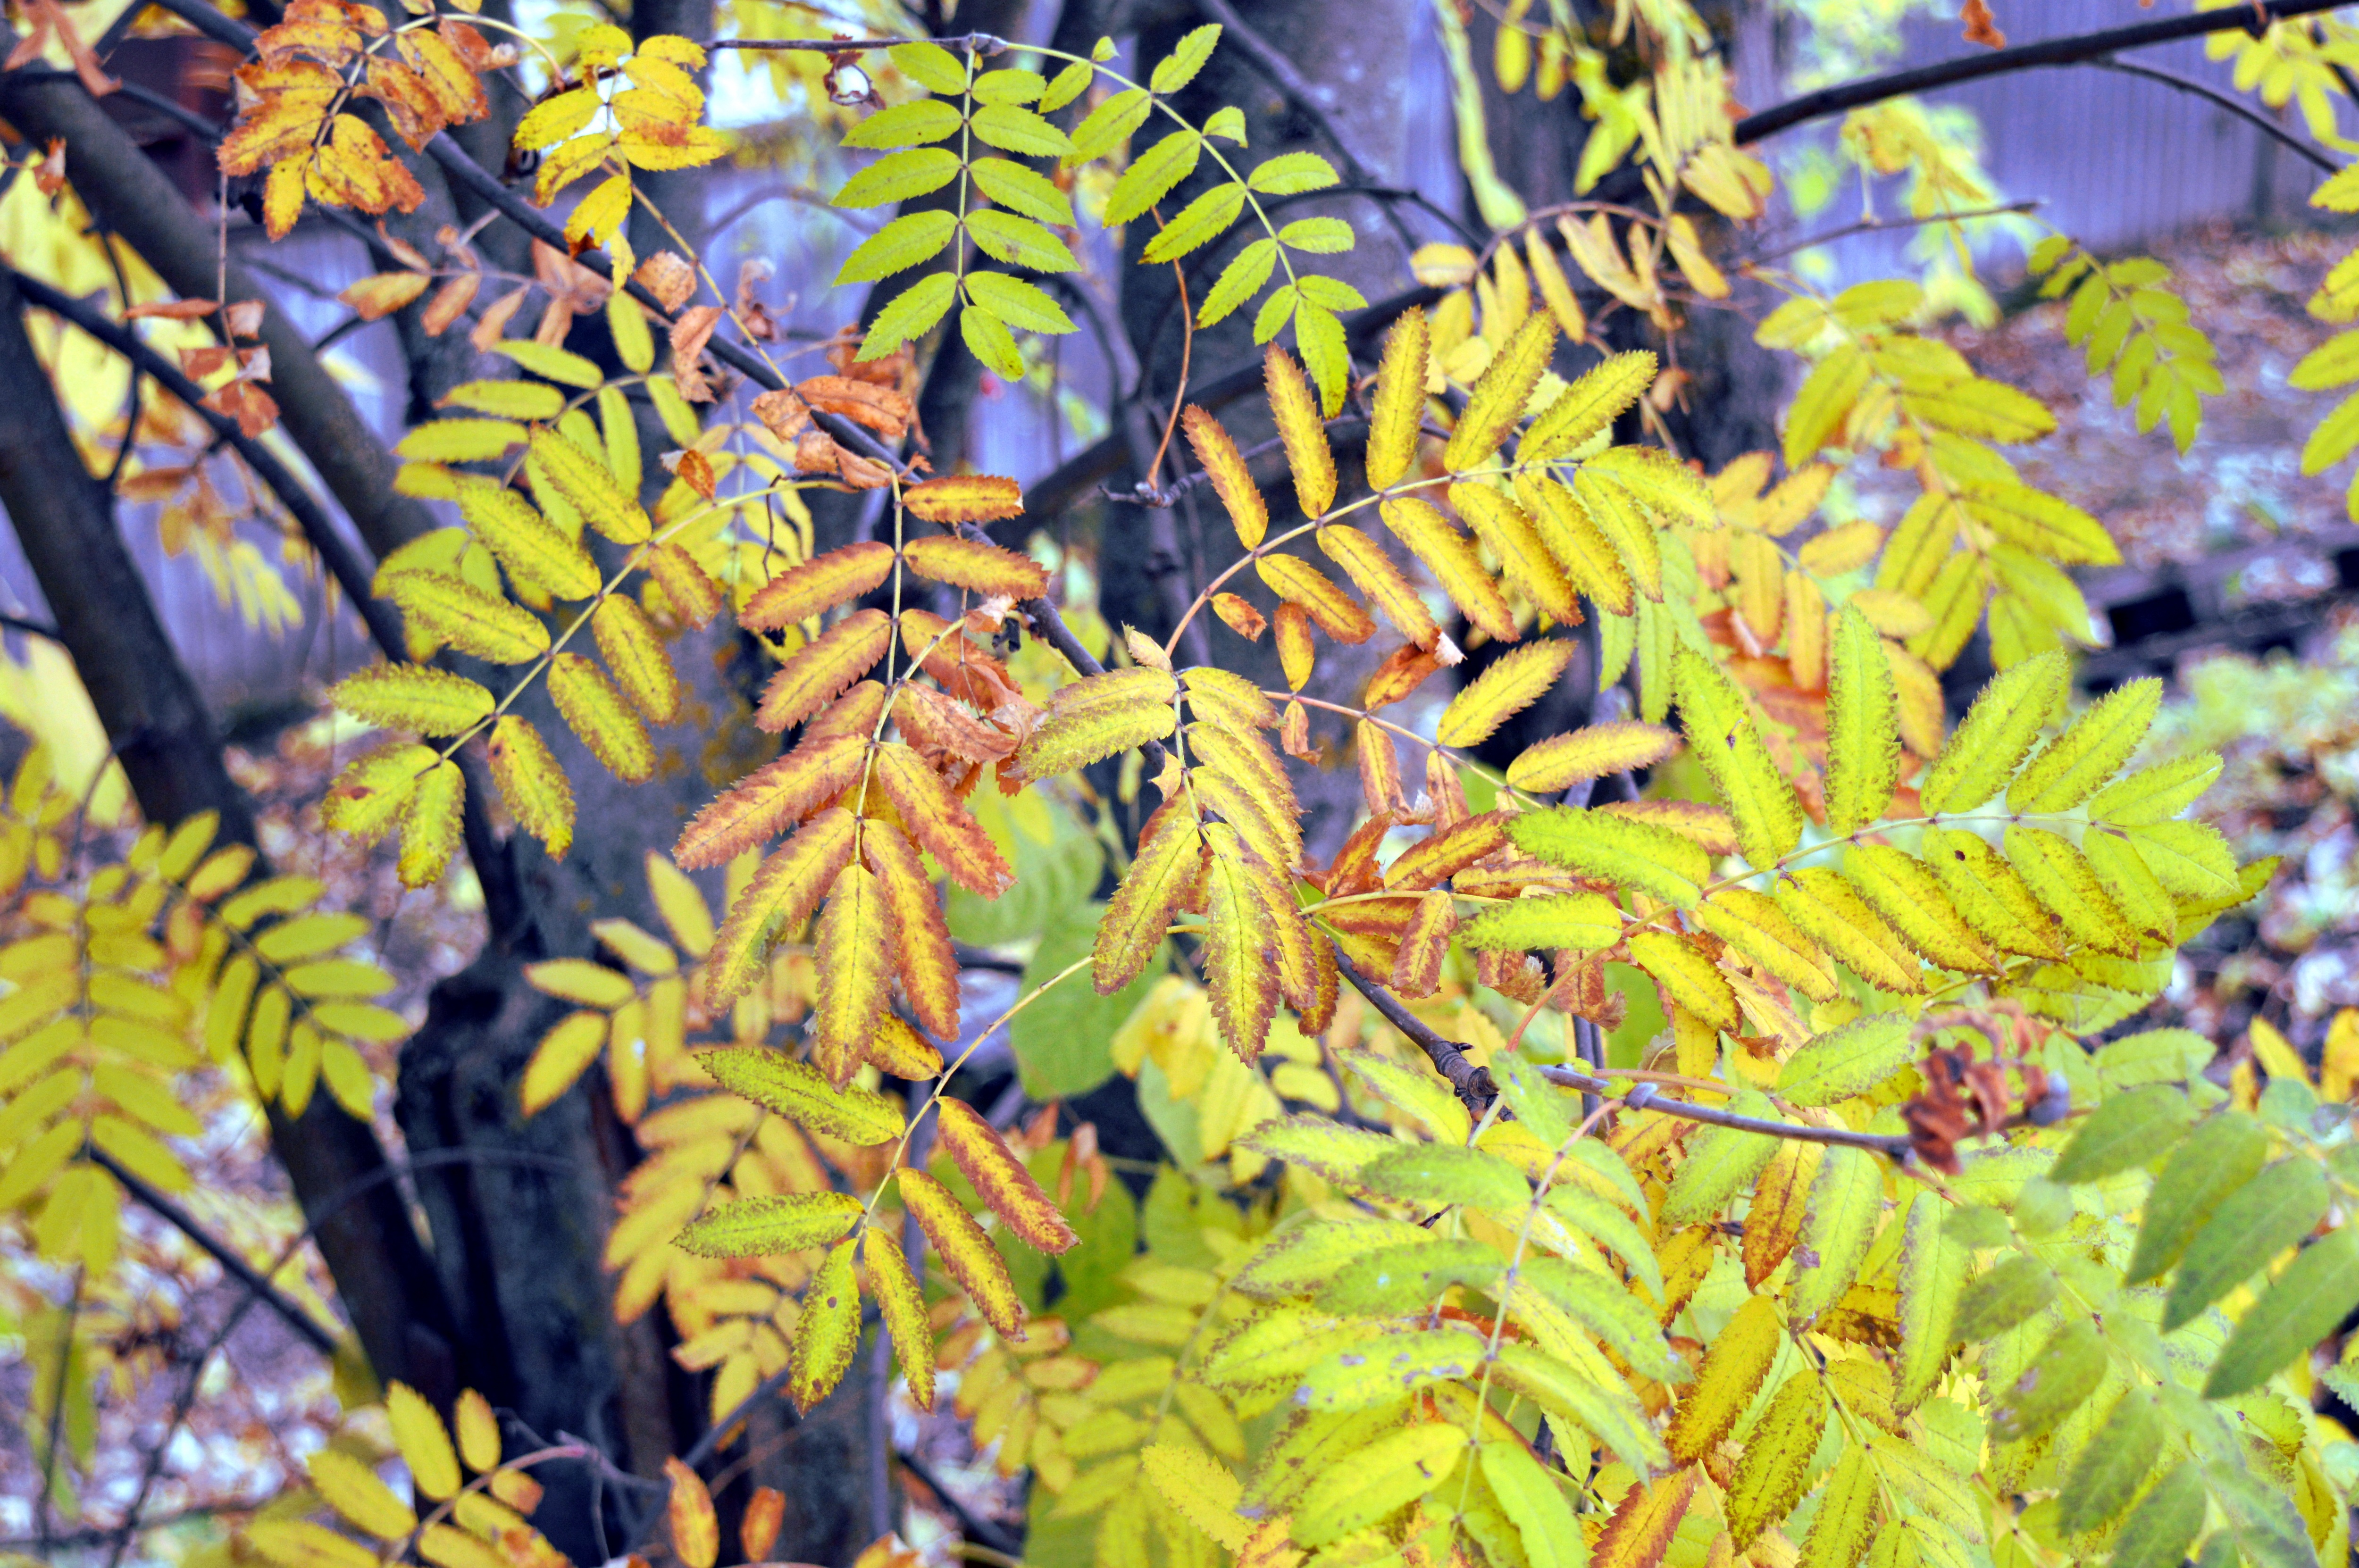
tree, nature, branch, plant, leaf, flower, orange, green, jungle, autumn, botany, yellow, garden, closeup, flora, season, wildflower, september, shrub, bright, beautiful, day, habitat, october, rowan, autumn leaves, ecosystem, leaves mountain ash, woody plant, land plant